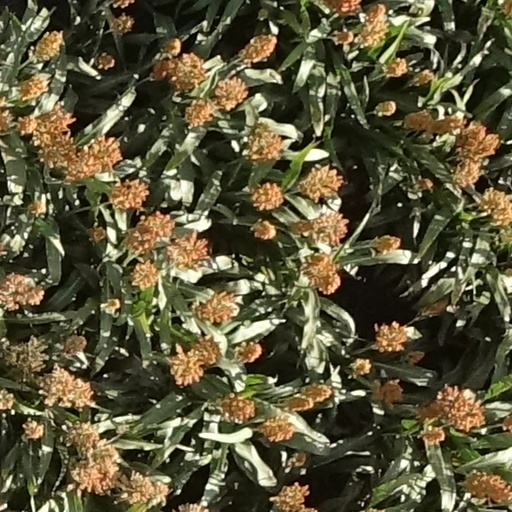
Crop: sorghum